Rose–Baley Party

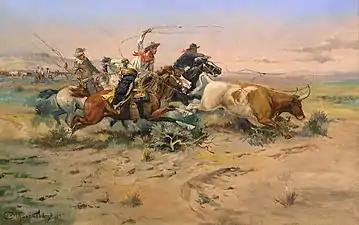
A classic image of the American cowboy, as portrayed by C.M. Russell

The Rose company left Iowa in April; they traveled to Kansas City, Missouri, then named Westport, which they reached via steamboat across the Missouri River. In mid-May, they were joined by the Baley company while resting at Cottonwood Creek, near present-day Durham, Kansas. In the interests of safety, the groups agreed to an informal merger; their combined outfits numbered 20 wagons, 40 men, 50 to 60 women and children, and nearly 500 head of unbranded cattle.